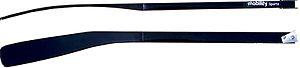
Le para-hockey sur glace est un handisport dérivé du hockey sur glace qui est pratiqué par des handicapés moteurs.